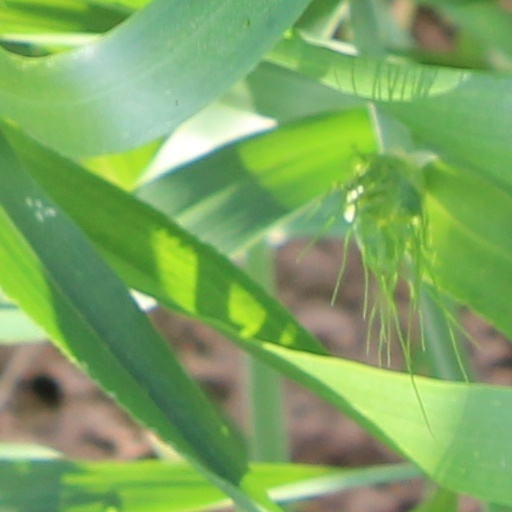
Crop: wheat